Greymouth railway station

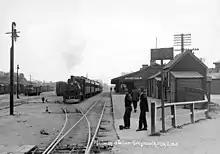
Greymouth Station in the early 1900s

The first station in Greymouth was opened in 1876, as the terminus of a railway between Greymouth and the coalmine at Brunner. As the railway system of the West Coast grew, the station in Greymouth became the centre of the region's railway network, and was of particular importance to goods traffic from the region's primary industries as it served the main port in the area. As such, the station became unsuitable for the amount of traffic it was handling, and it was rebuilt in the mid-1890s, with the new station opening in 1897. Despite the rebuild, the station was still considered inadequate, and extra facilities were added at the station several times in the early 1900s. After the Otira Tunnel opened linking the West Coast and Canterbury in 1923, passenger traffic further increased with the introduction of services to Christchurch; a footbridge was erected to handle the increased usage. During the later part of the 20th century, traffic declined significantly, as both passengers and freight shifted to road transport. The station was modernised in 1998, and several outbuildings were removed.